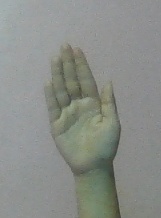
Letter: seen